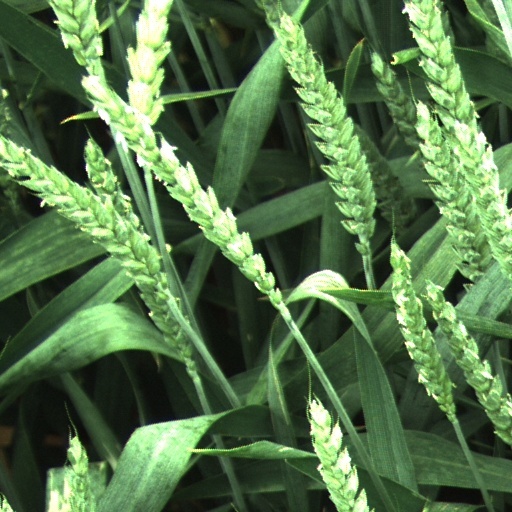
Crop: wheat